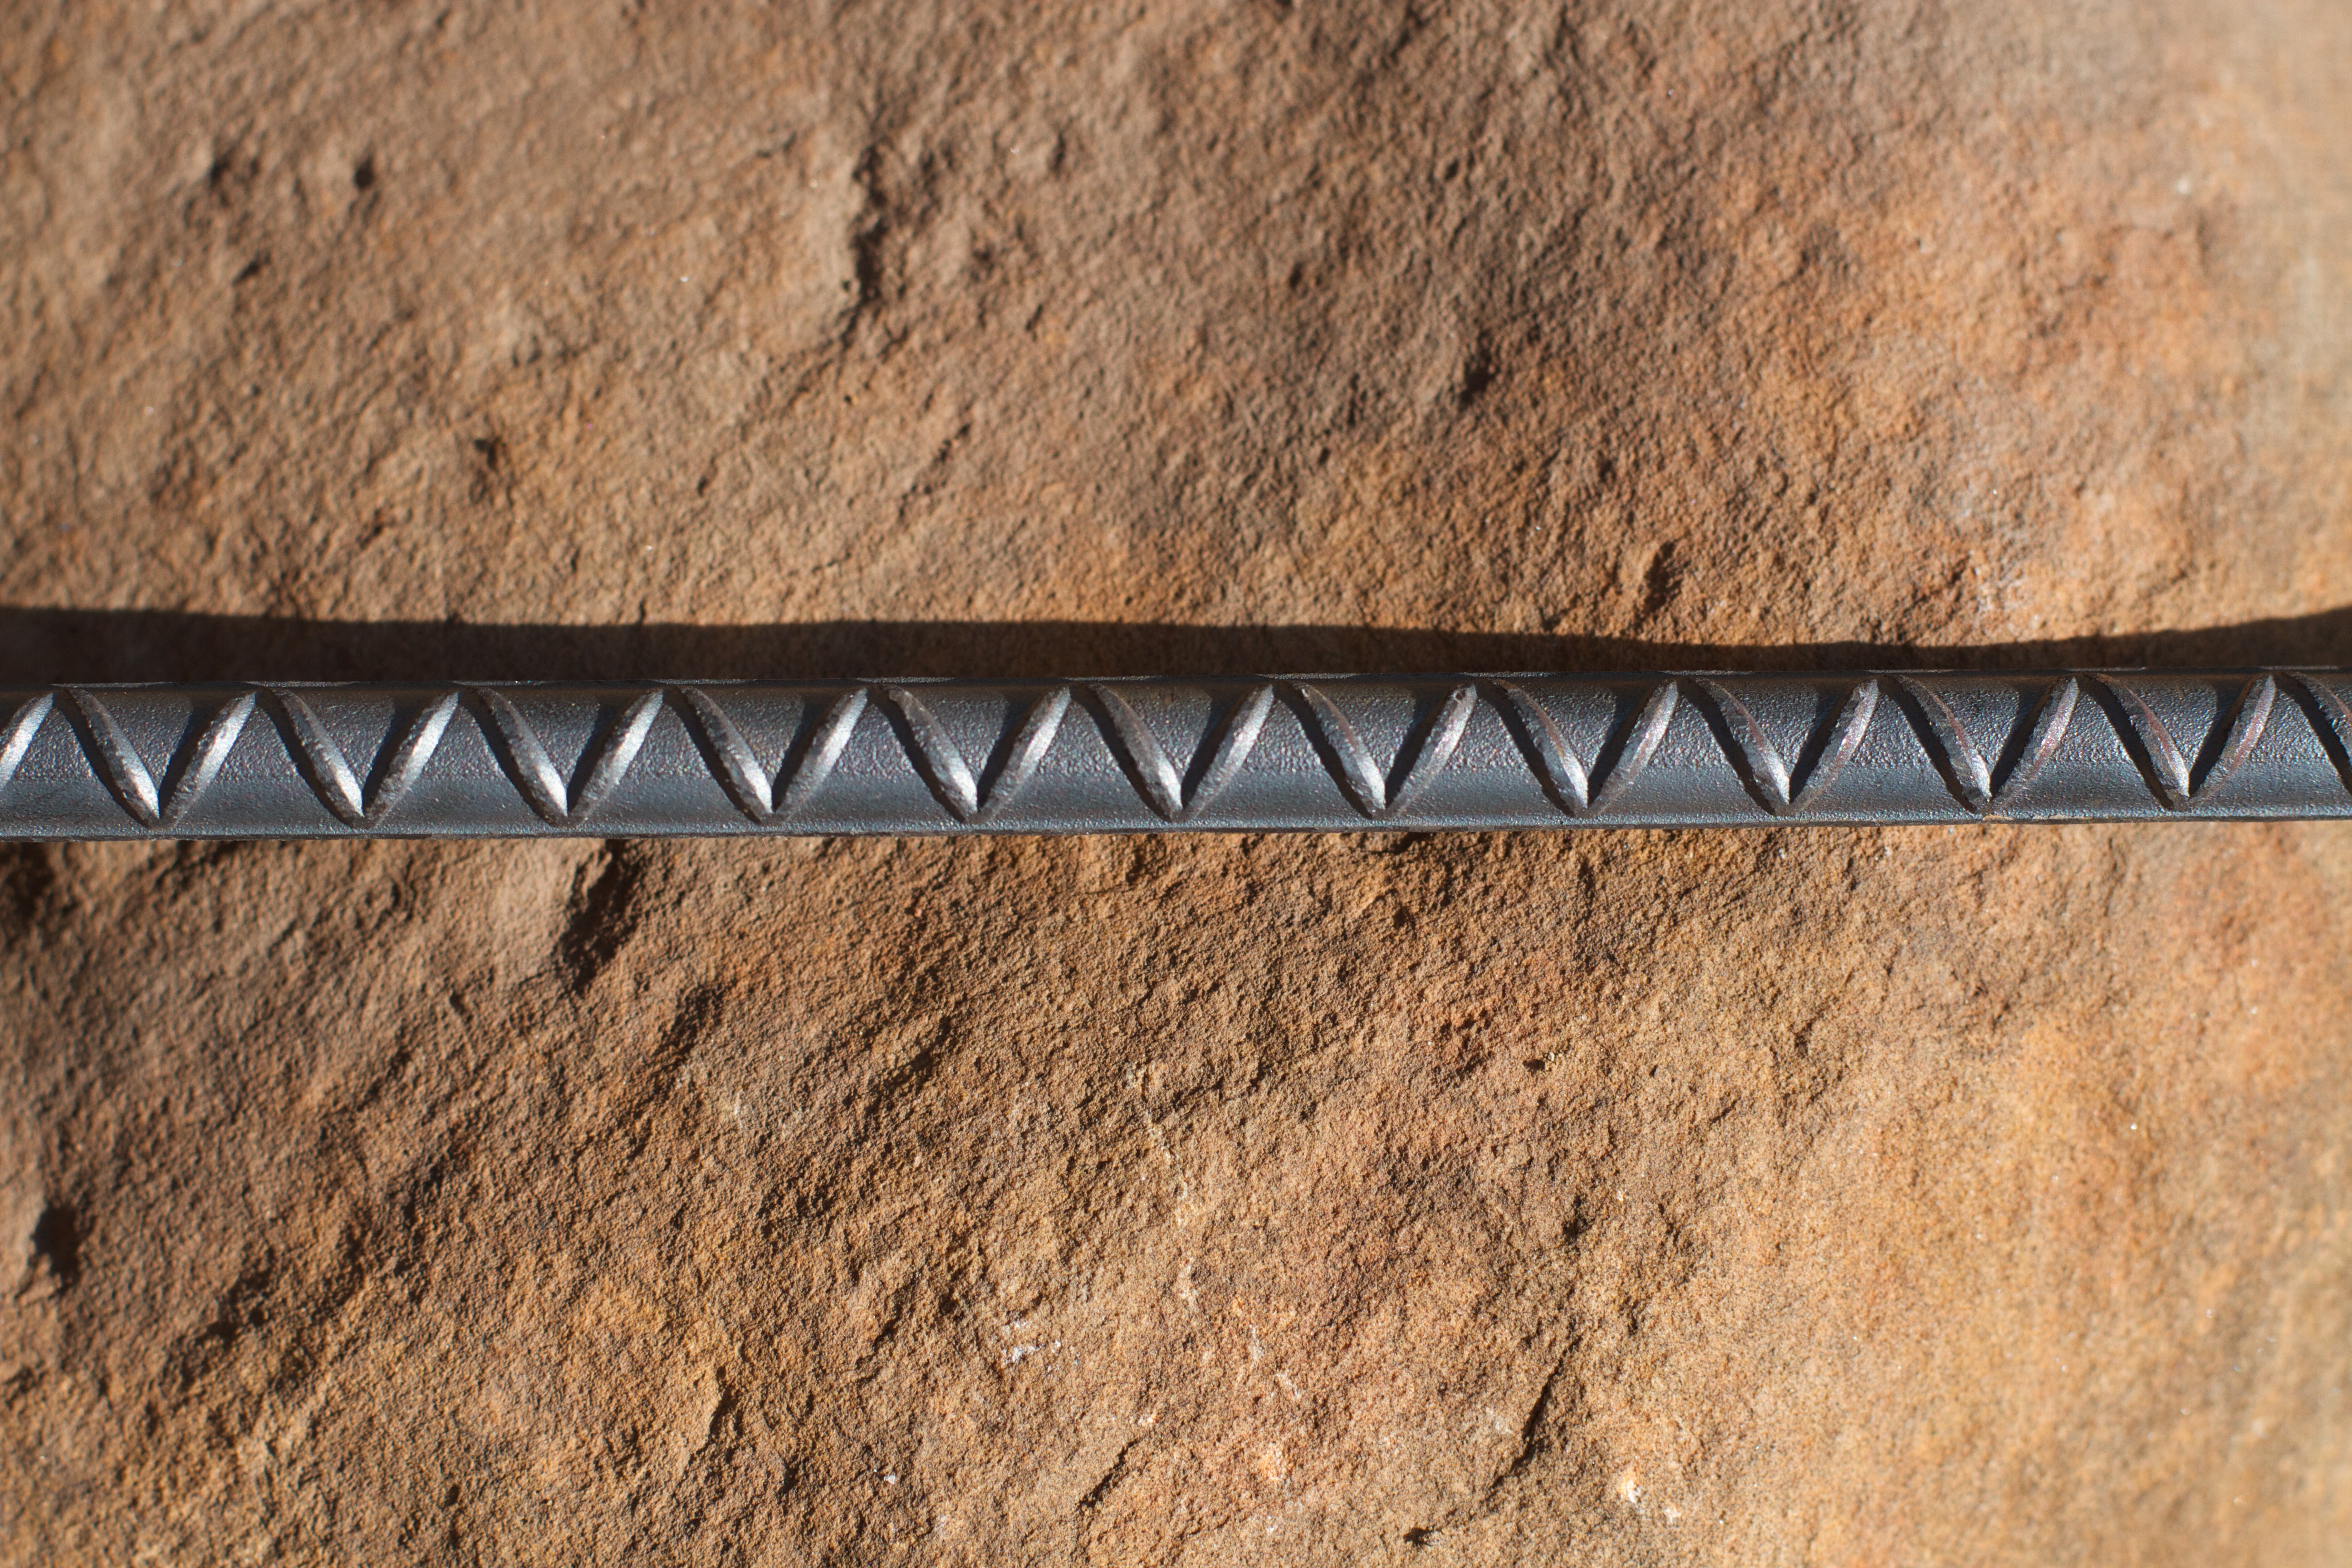
wing, wood, weapon